Chandraharam

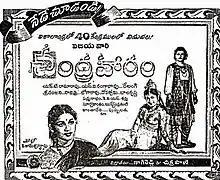
Theatrical release poster

Chandraharam is a 1954 Indian swashbuckler film directed by Kamalakara Kameswara Rao in his debut. It was produced by Nagi Reddy-Chakrapani under the Vijaya Productions banner. The film, a Telugu-Tamil bilingual, stars N. T. Rama Rao, Savitri and Sriranjani Jr., with music composed by Ghantasala. It was not commercially successful.